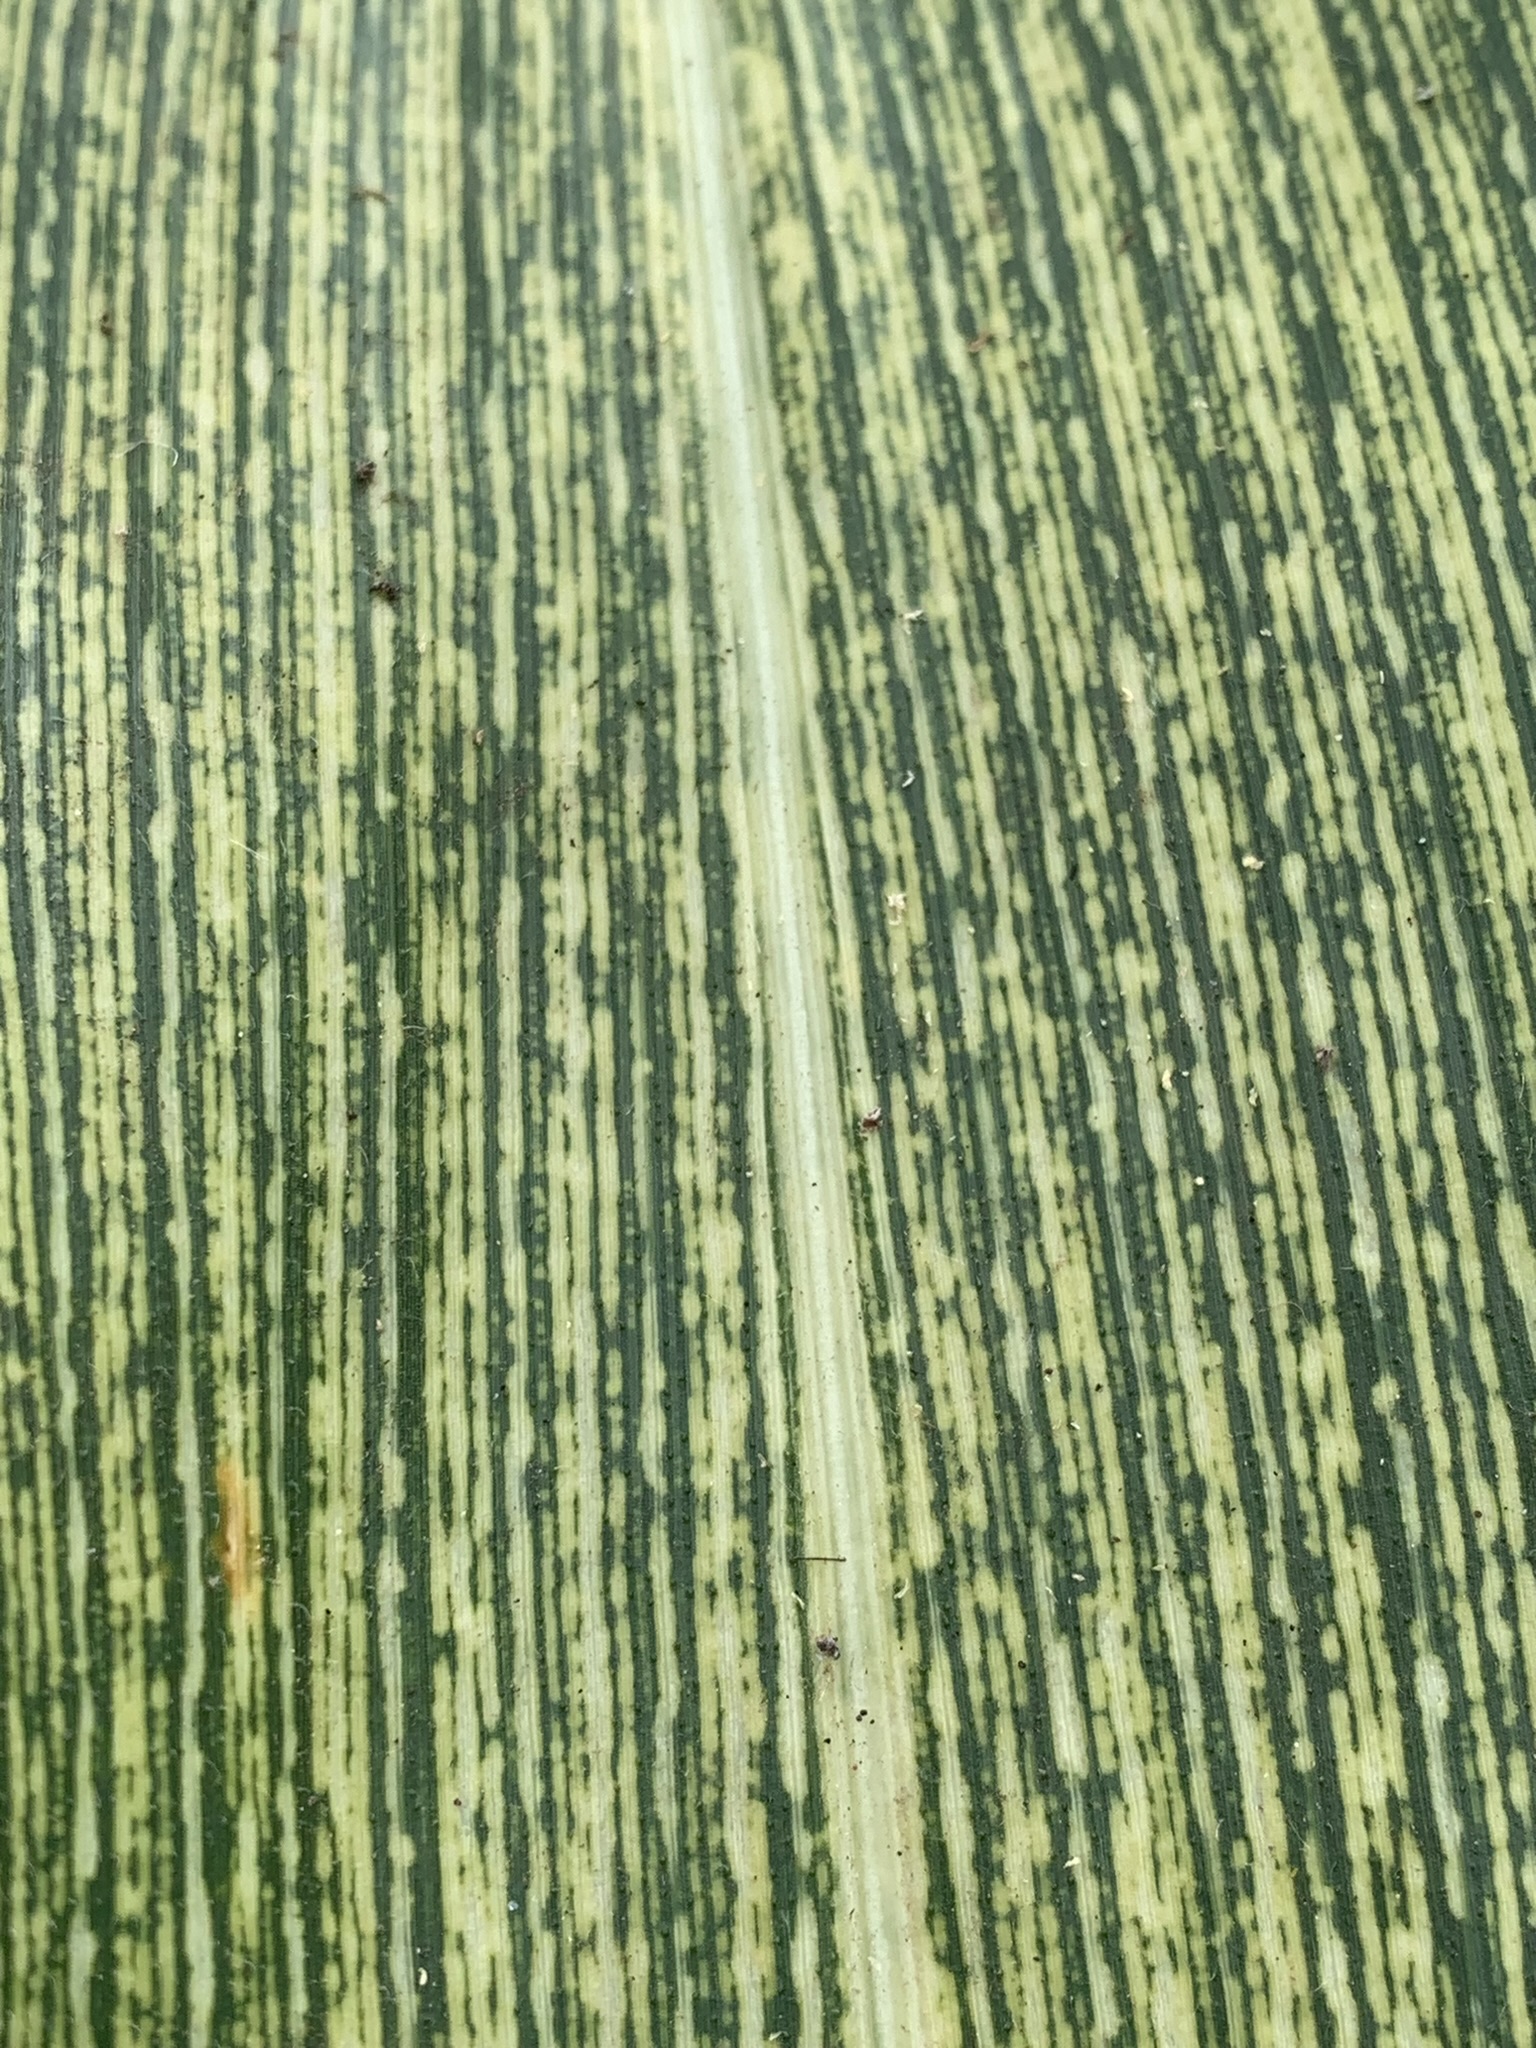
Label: MSV